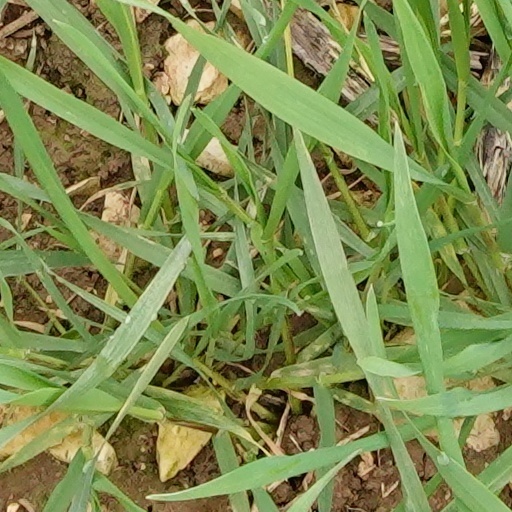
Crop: wheat